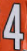
Number: 4